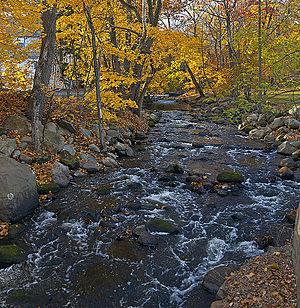
Ho-Ho-Kus est un borough situé dans le comté de Bergen dans l'État du New Jersey. En 2010, sa population est de 4 078 habitants.